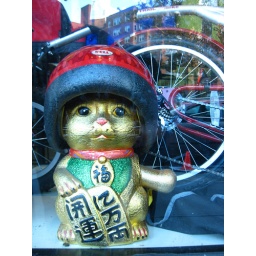
maneki neko in a bike store window